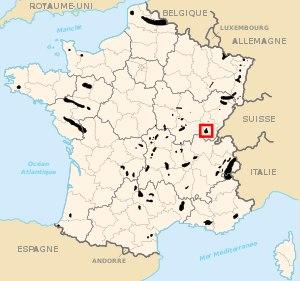
Le bassin houiller du Jura, daté du Stéphanien fait partie des bassins houillers des Vosges et du Jura. Il est découvert aux environs la ville de Lons-le-Saunier dans le Jura par plusieurs campagnes de prospection engagées entre 1943 et 1961, mais le charbon n'est pas exploité, seul un captage de gaz de houille est ouvert entre 1948 et 1964.